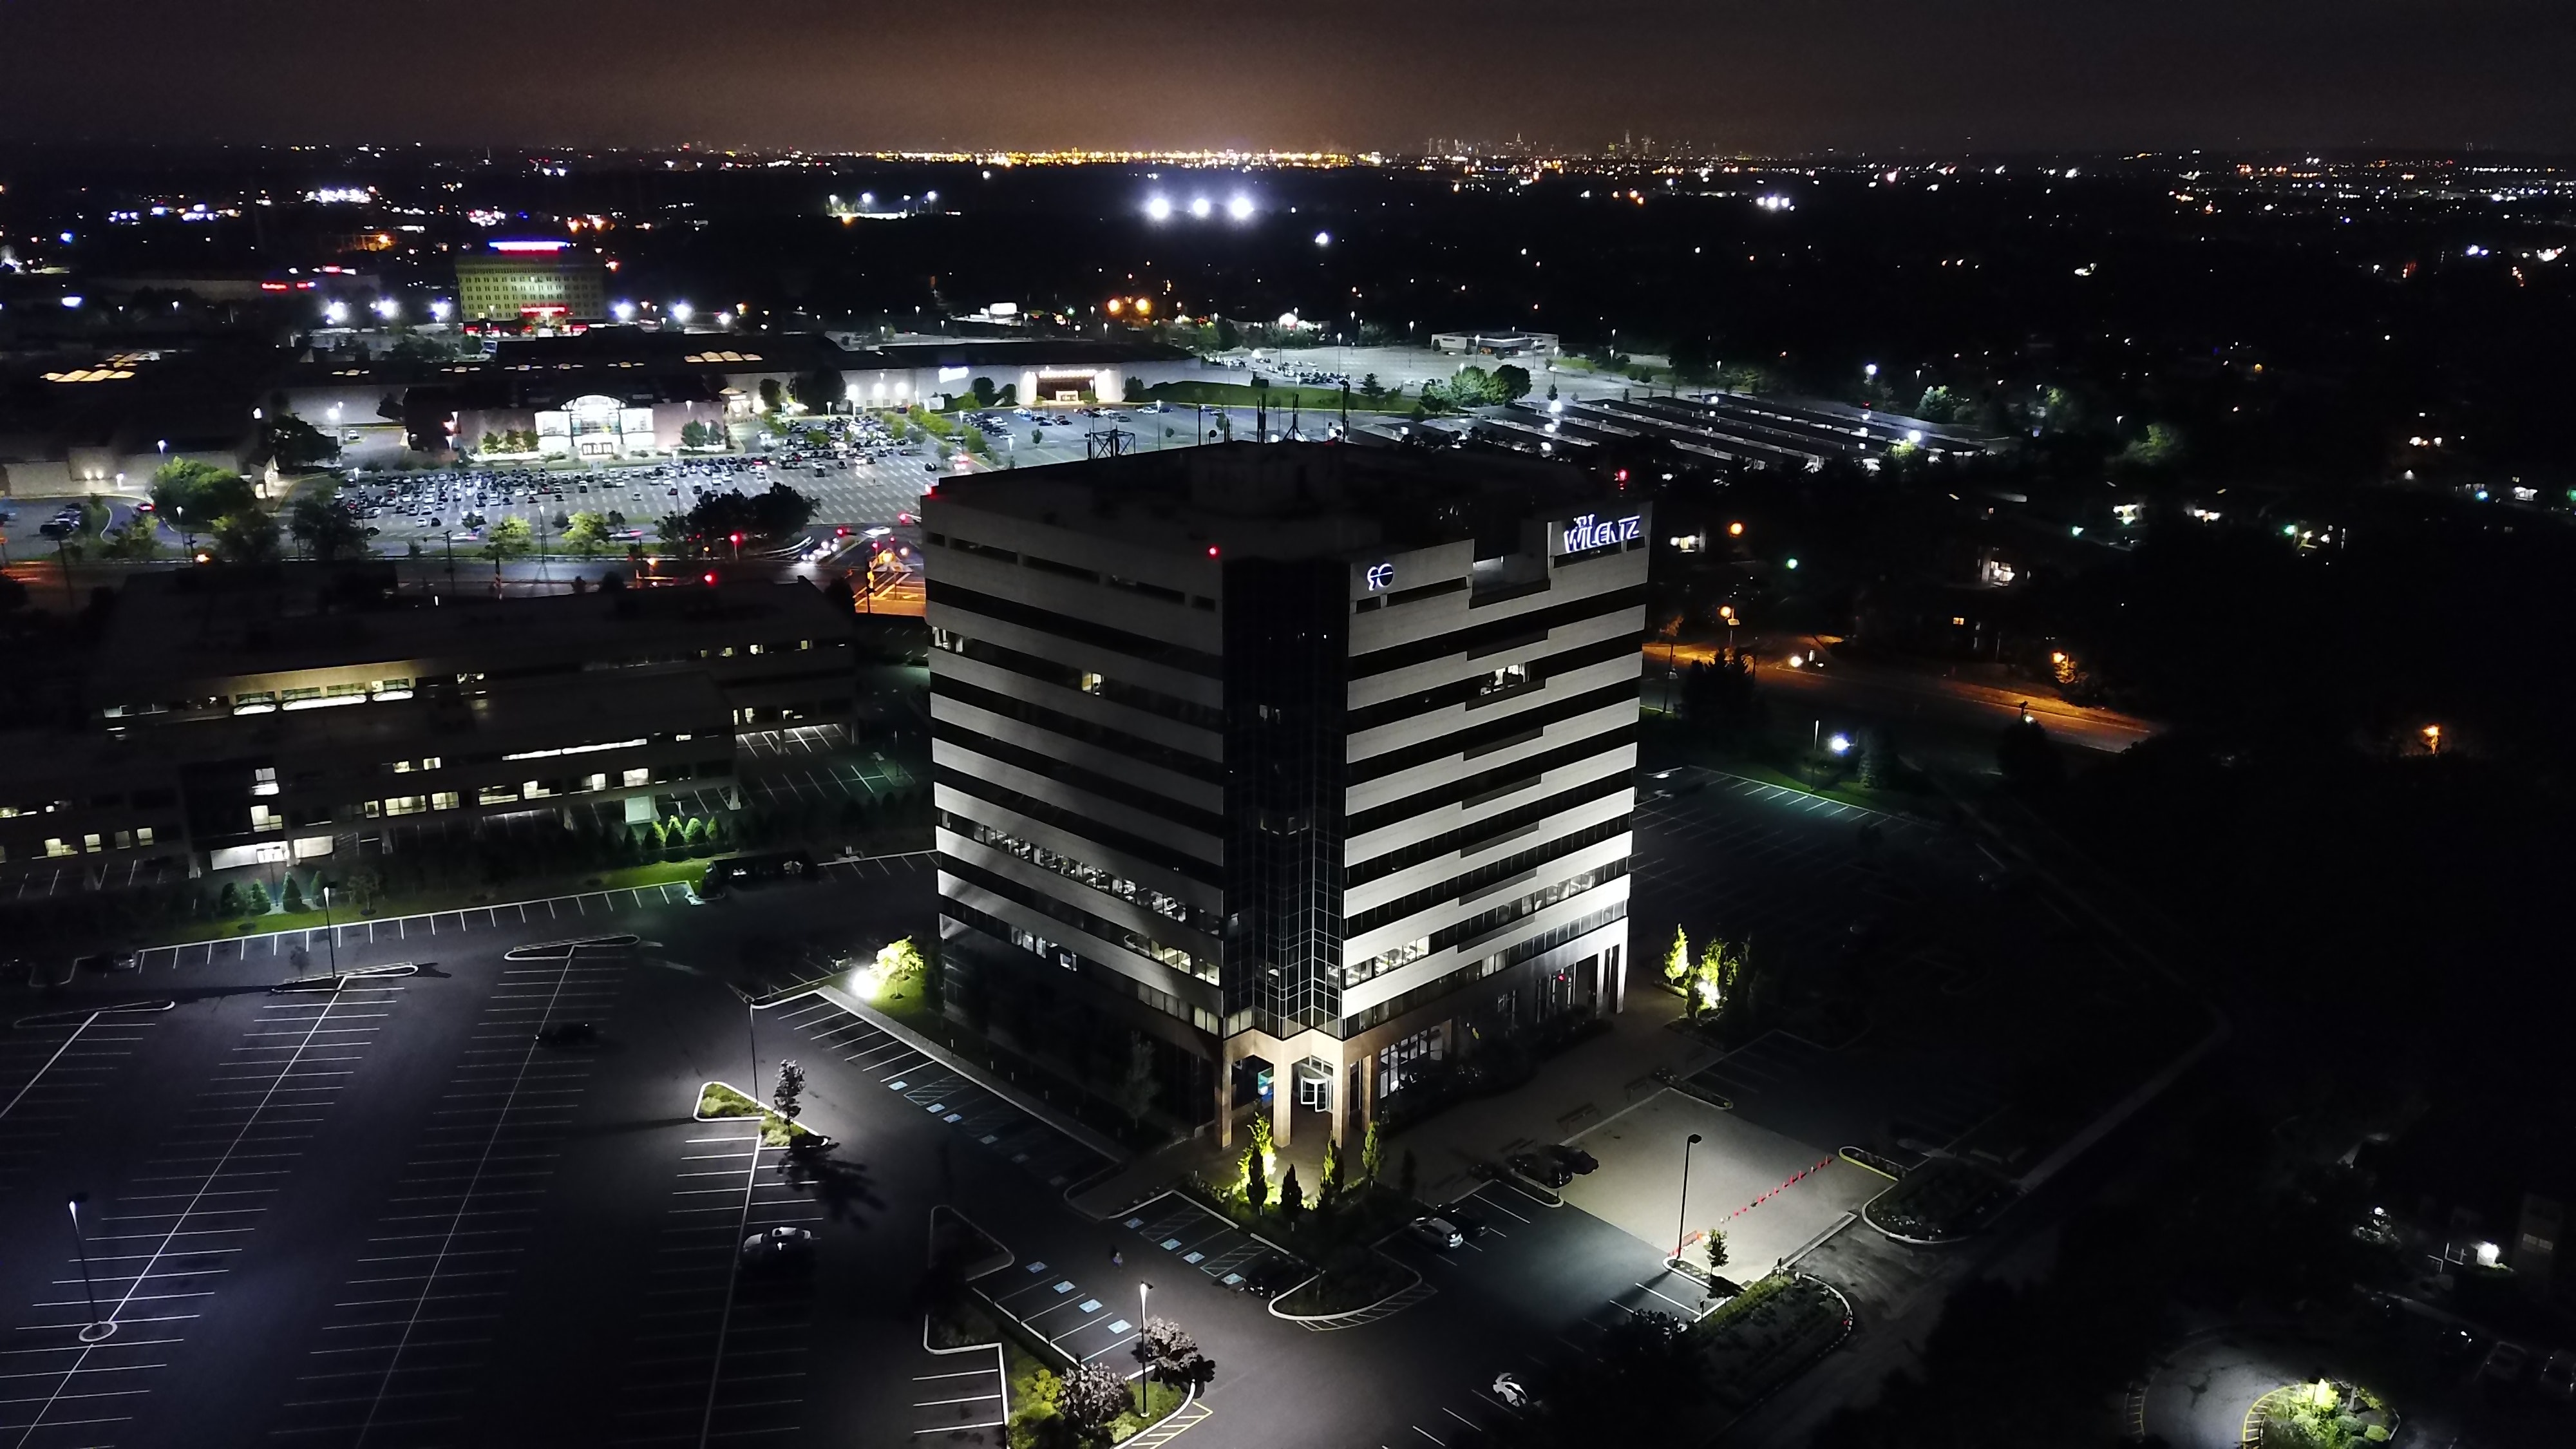
metropolitan area, city, urban area, night, human settlement, cityscape, architecture, metropolis, mixed use, building, tower block, aerial photography, sky, downtown, landscape, commercial building, urban design, corporate headquarters, condominium, tower, skyscraper, skyline, bird's eye view